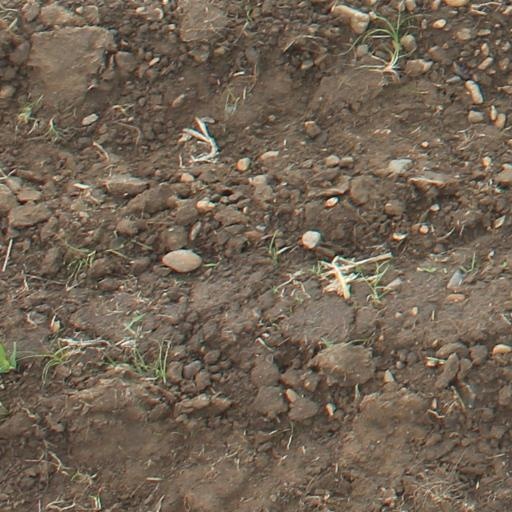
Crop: maize; corn